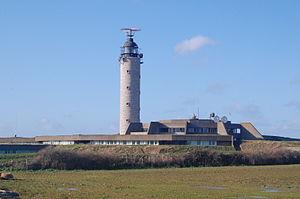
Phare du Cap Griz-Nez, Pas de Calais, France
En France, les Centres régionaux opérationnels de surveillance et de sauvetage assurent une mission générale de coordination des activités de sécurité et de surveillance des activités maritimes, dans le cadre de l'action de l'État en mer. Ce modèle français de centre opérationnel est caractérisé par la polyvalence de ses centres, particularité que l'on retrouve peu dans d'autres pays ; les CROSS endossent ainsi jusqu’à quatre statuts fonctionnels au sens des conventions internationales du domaine maritime.
Cet article recense une partie des monuments historiques du Pas-de-Calais, en France.